Ghulam Nabi Ratanpuri

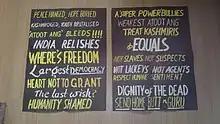
Placards demanding return of the mortal remains of Afzal Guru and Maqbool Bhat

Ratanpuri was very vocal in the Parliament with regard to the Kashmir issue. During the Joint session of the Parliament in early 2013, Ratanpuri rose to disrupt the address of the President of India holding black placards in both hands, demanding return of the mortal remains of Mohammad Maqbool Bhat and Afzal Guru.